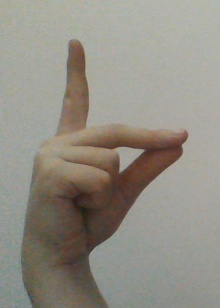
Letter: ta